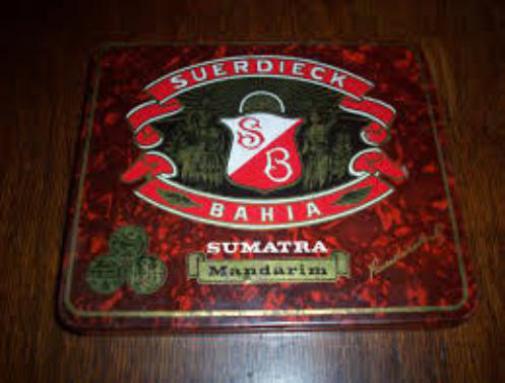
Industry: Food